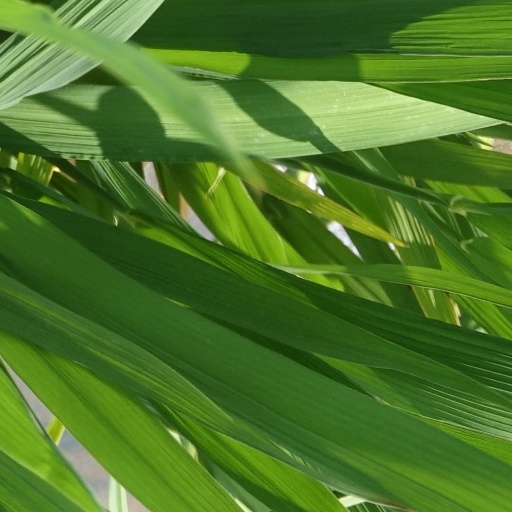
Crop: rice